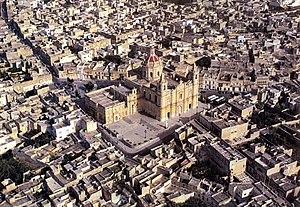
Iż-Żejtun, connue aussi comme Żejtun est une ville de Malte située sur Malte. Elle porte aussi le nom de Città Belland.